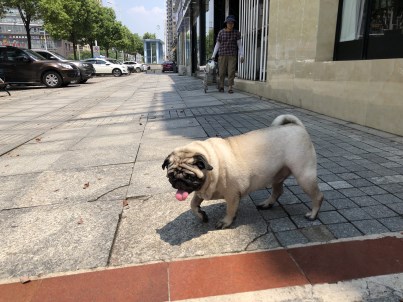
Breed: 798-n000130-pug